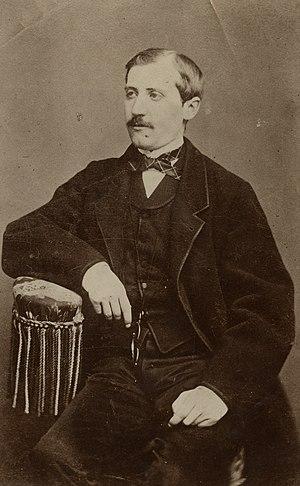
Portrait de Ernest Roschach. E. Delon. Toulouse. Vers 1900. Reproduction ancienne d'un portrait photographique de Ernest Roschach (1837-1909), archiviste de la mairie de Toulouse(Haute-Garonne), historien, conservateur des musées des Augustins et Saint Raymond, à Toulouse. Le portrait d'origine semble daté du début des années 1880, car Roschach ne porte pas la légion d'honneur reçue en 1882. Domaine public. Eugène Delon, photographe à Toulouse de 1866 à 1894, est né le 13 février 1823, décédé le 22 septembre 1894. Ville de Toulouse, Archives municipales, 1 Fi 637